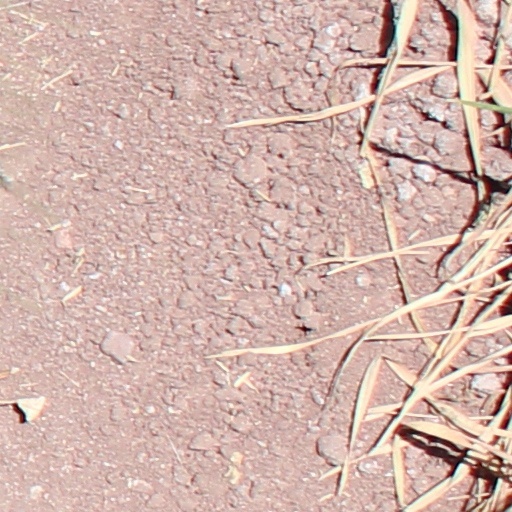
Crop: wheat